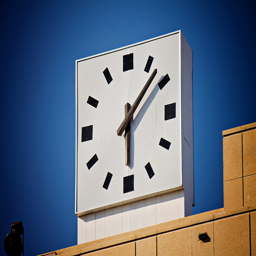
A large clock is on top of a tan colored building.
A large white square clock sitting on top of a building.
A clock is set to seven minutes past six o'clock pm.
A big clock the is on top of a building.
A clock that uses squares in the place of numbers.